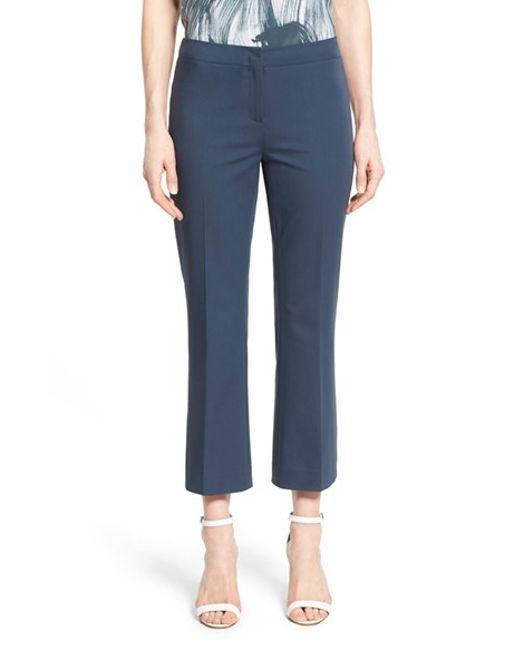
Hellblaue Hose aus Gabardine-Stoff, perfekte Passform für den Körper, ideal für die Arbeit im Büro, niedriger Schnitt, leicht ausgestellt